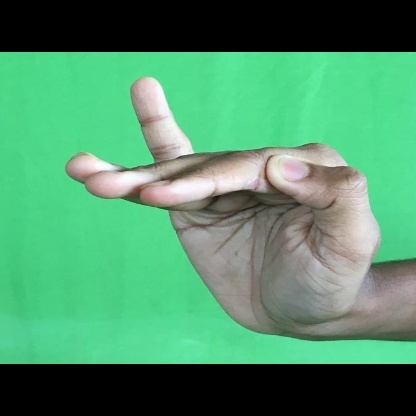
Mudra: Hamsapaksha